Rosemary Cemetery

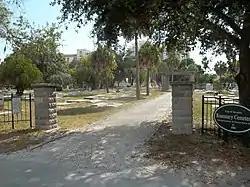

The Rosemary Cemetery is a historic cemetery in Sarasota, Florida. The cemetery is located at the northwest corner of the original plat of the town of Sarasota.